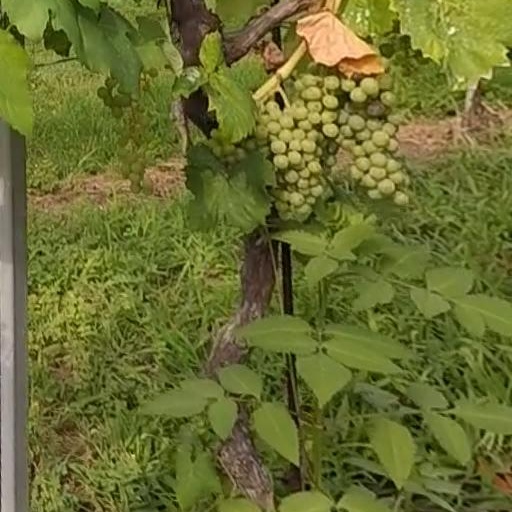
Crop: grape